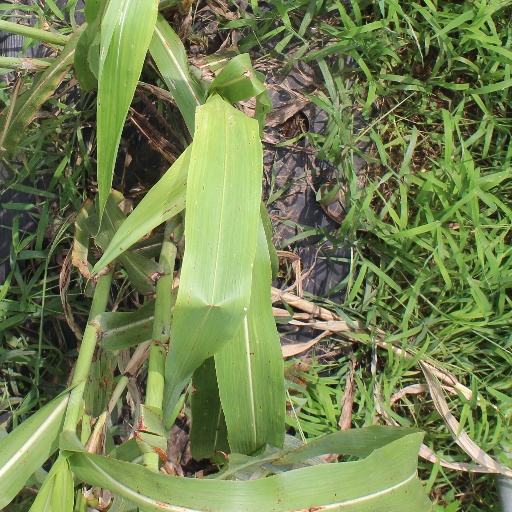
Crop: sorghum